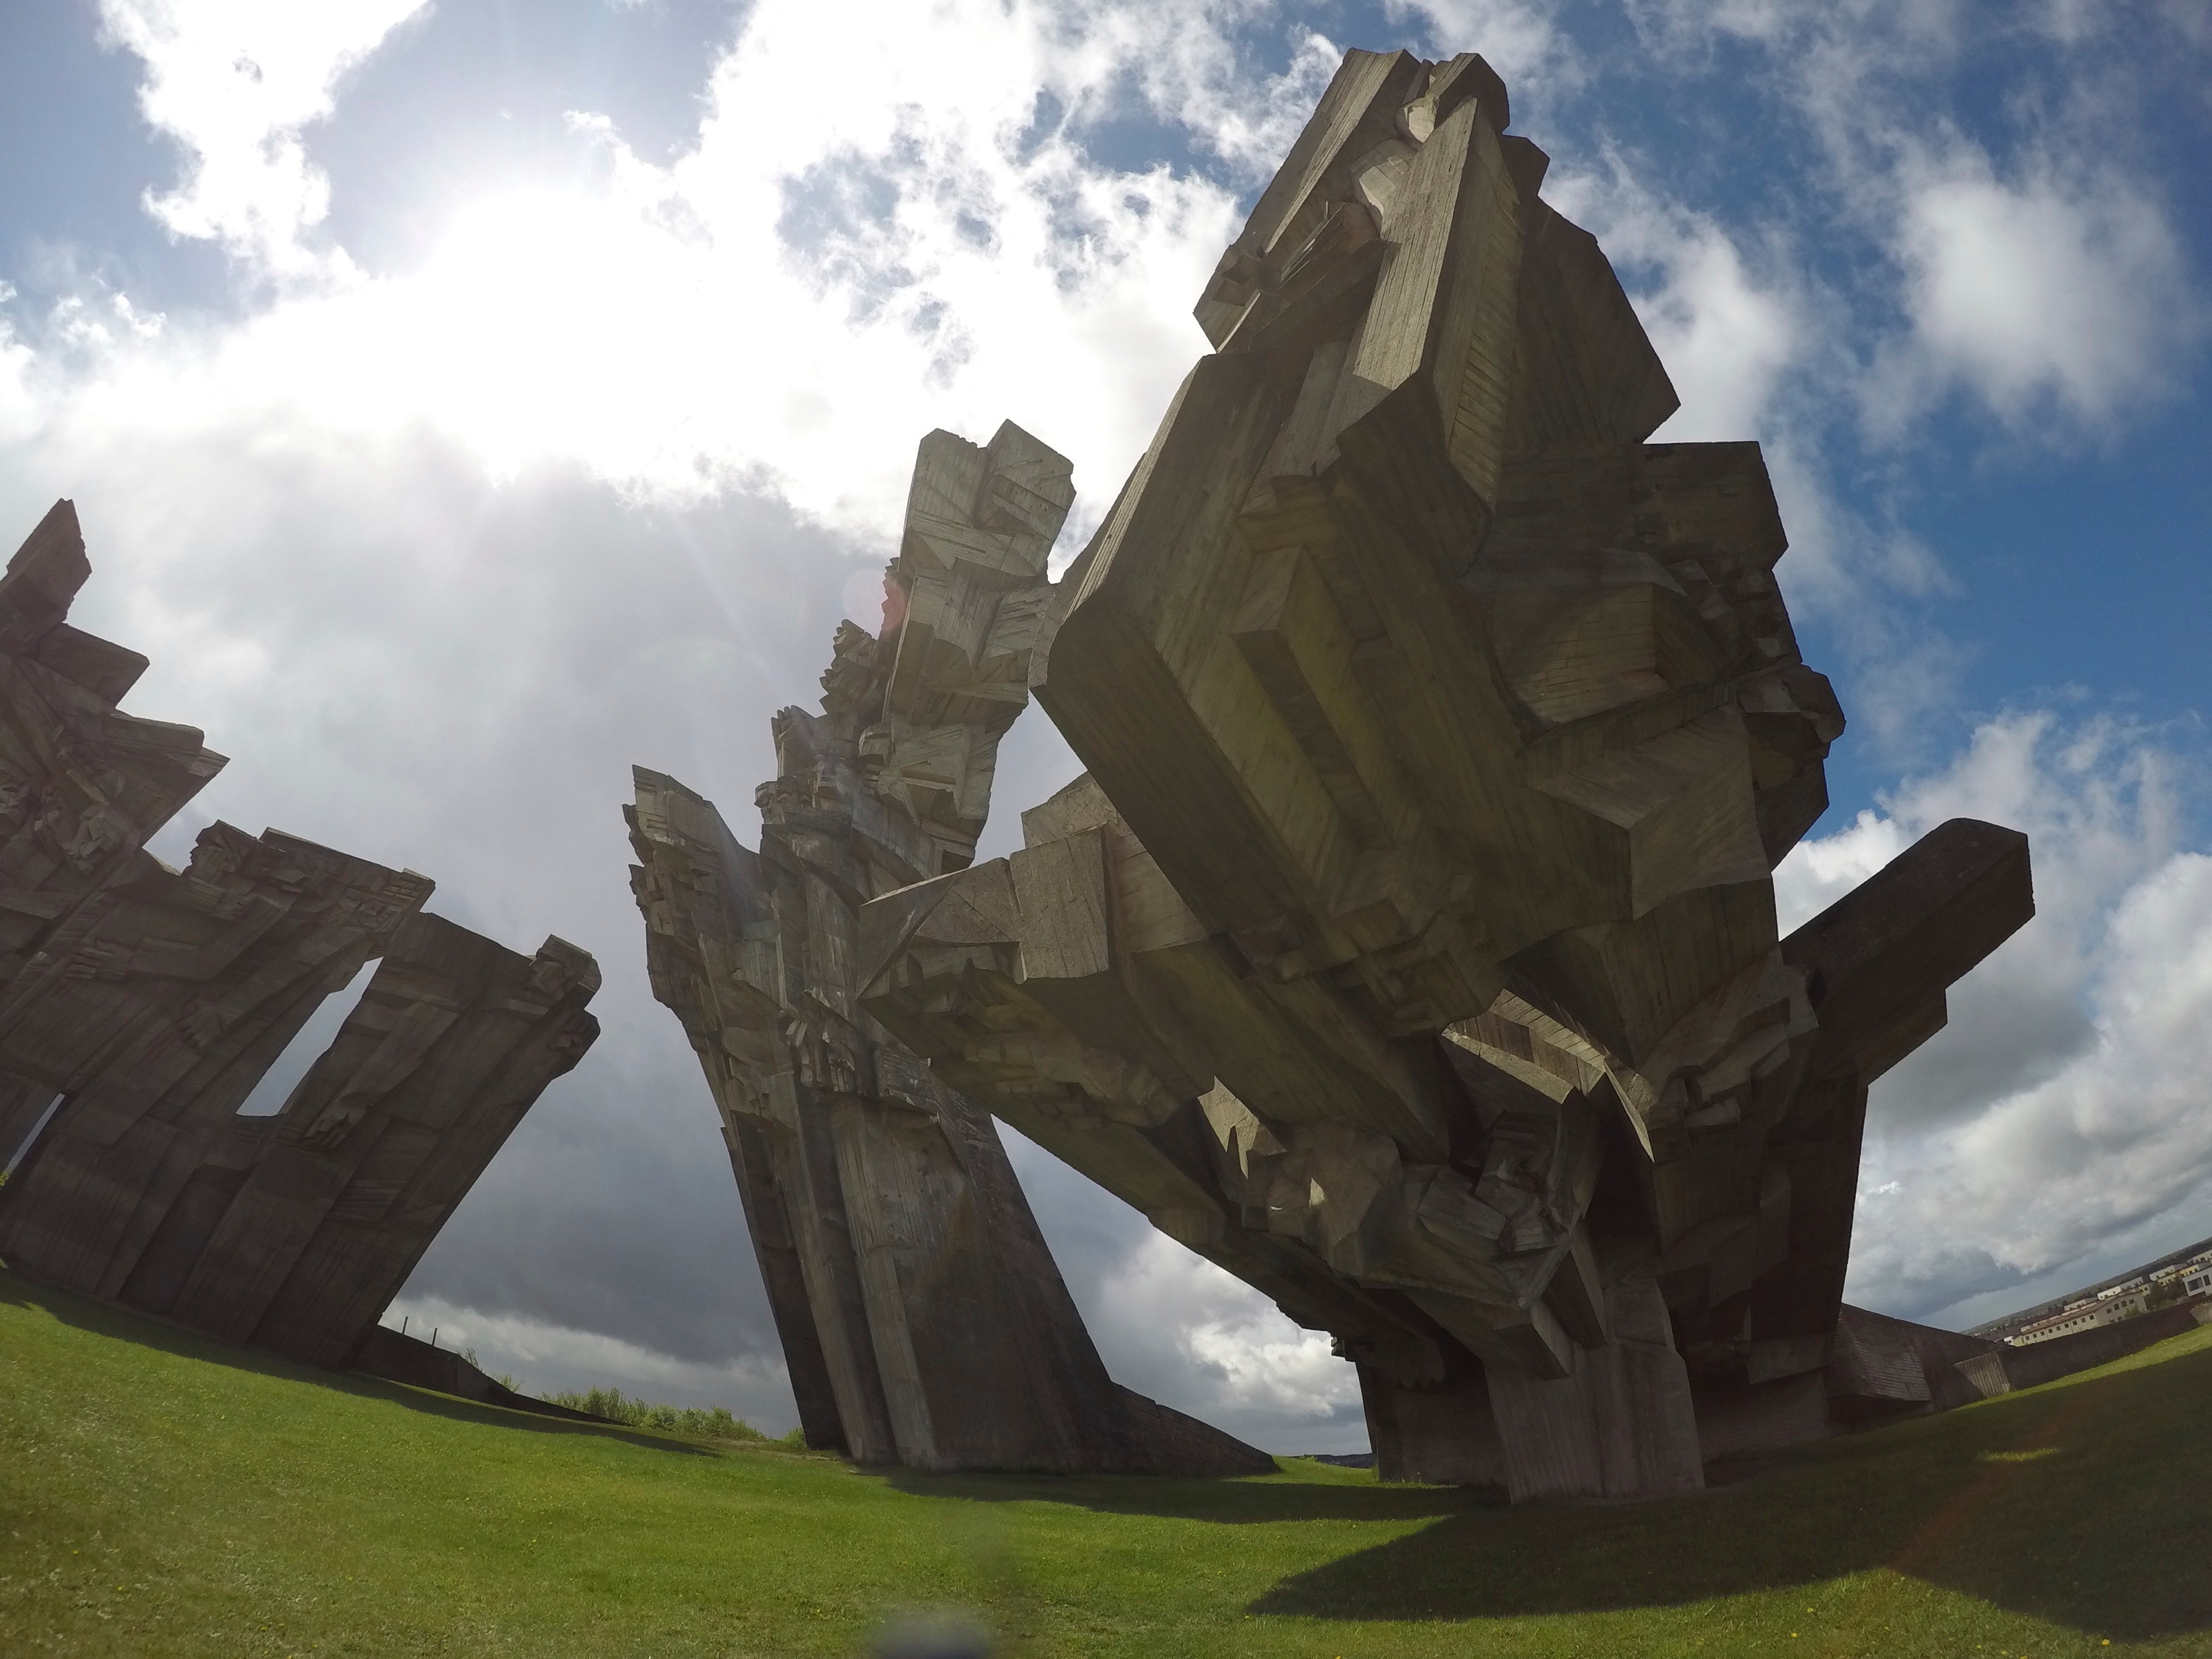
rock, monument, landmark, terrain, sculpture, art, ruins, ecosystem, monolith, screenshot, ancient history